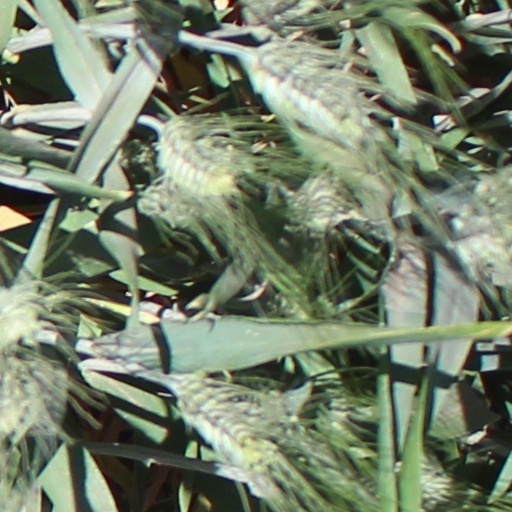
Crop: wheat